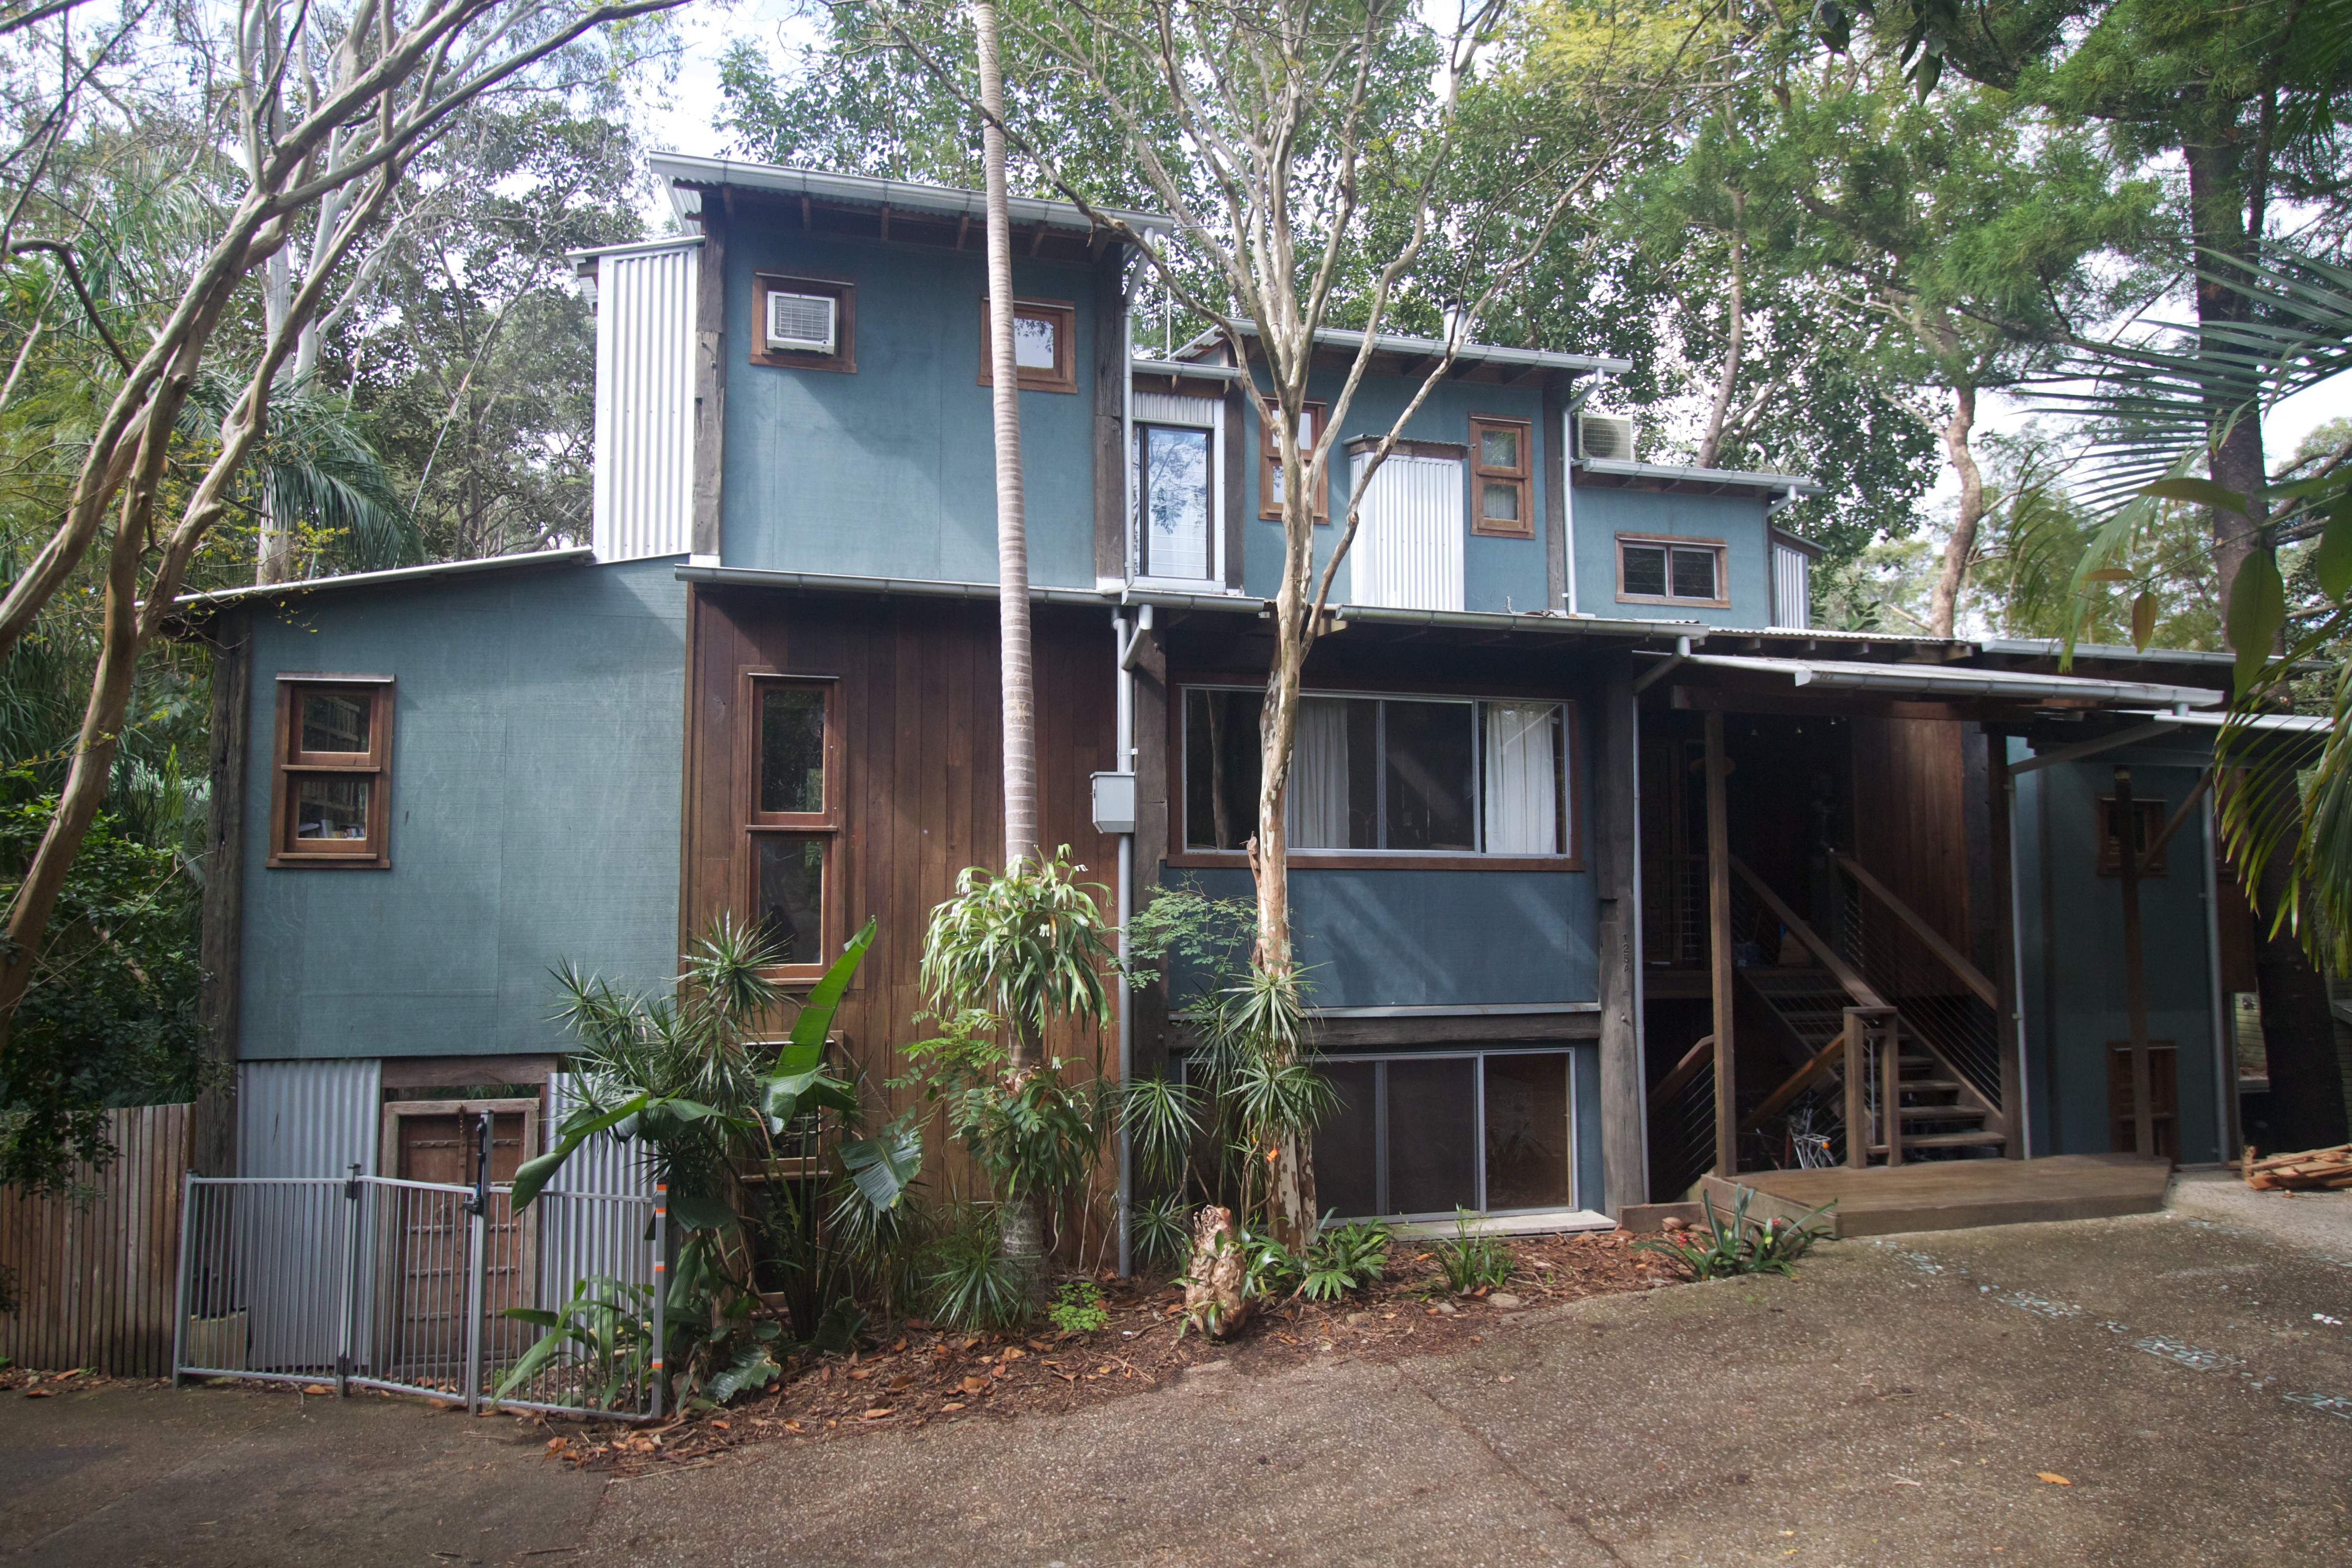
villa, house, building, home, shed, hut, village, shack, cottage, facade, property, real estate, outdoor structure